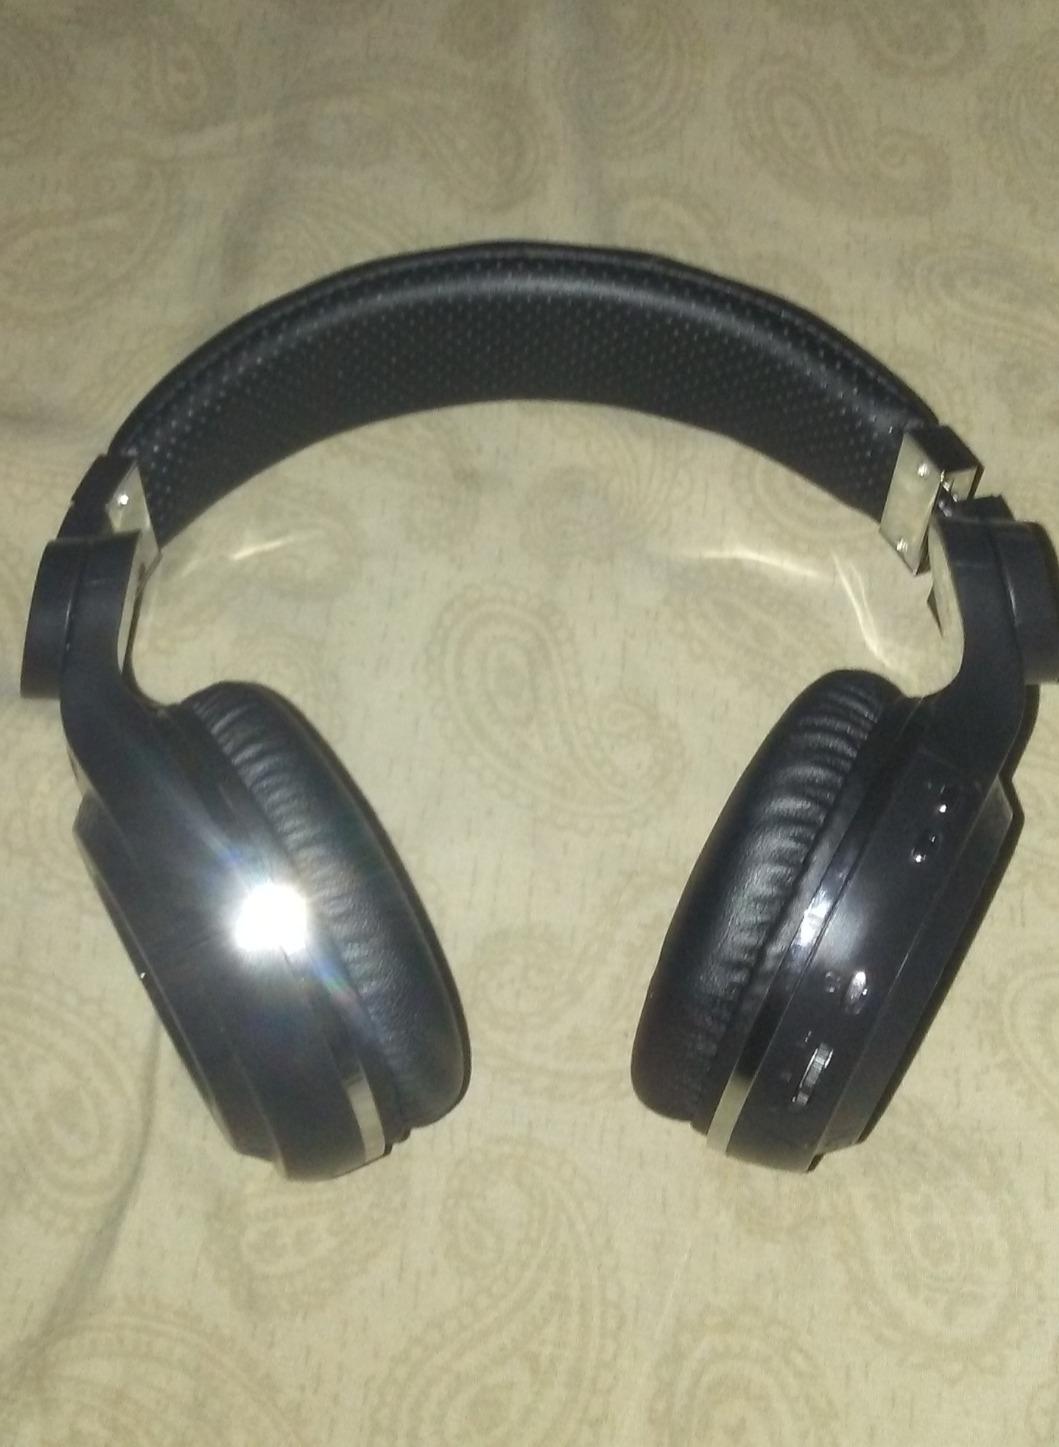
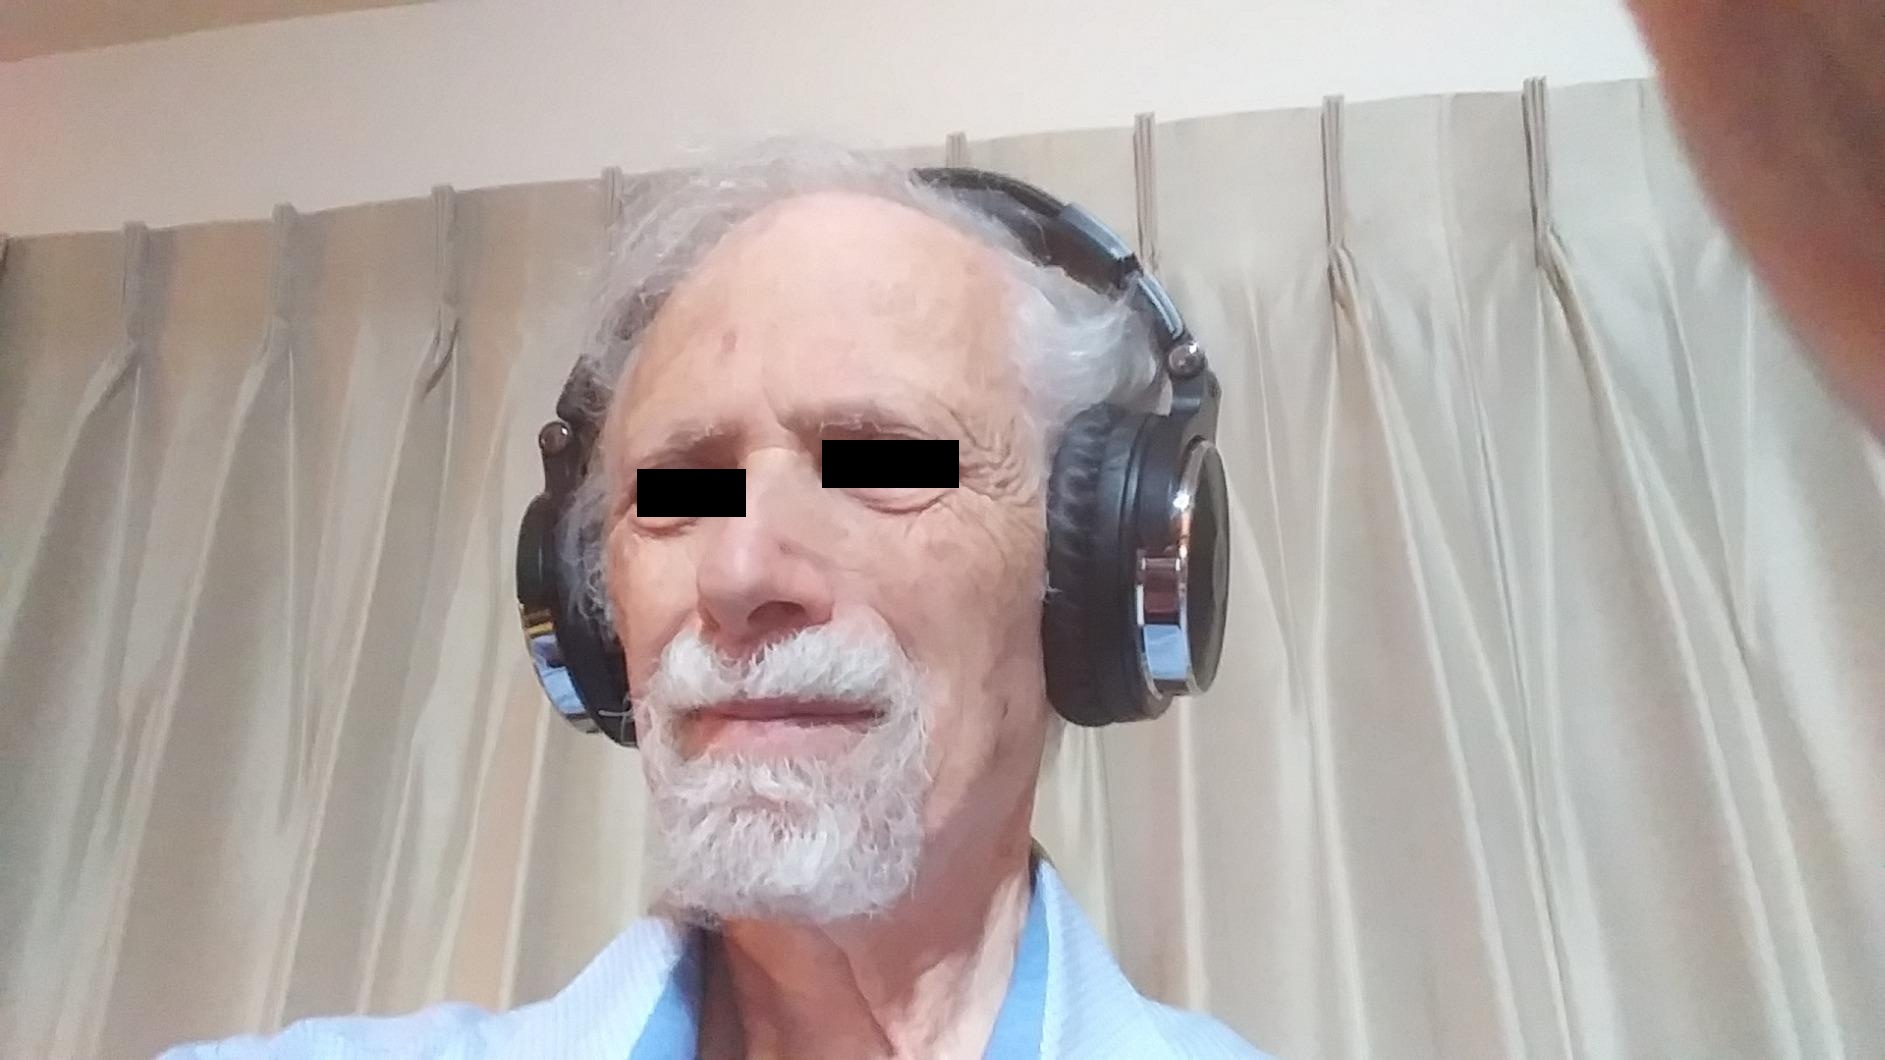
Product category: headphones
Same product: no